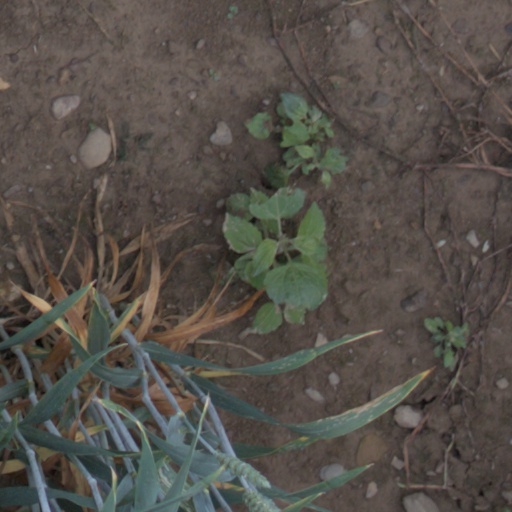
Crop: wheat